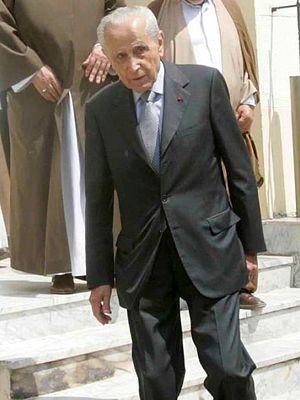
Abdellatif Zein est un homme politique libanais.